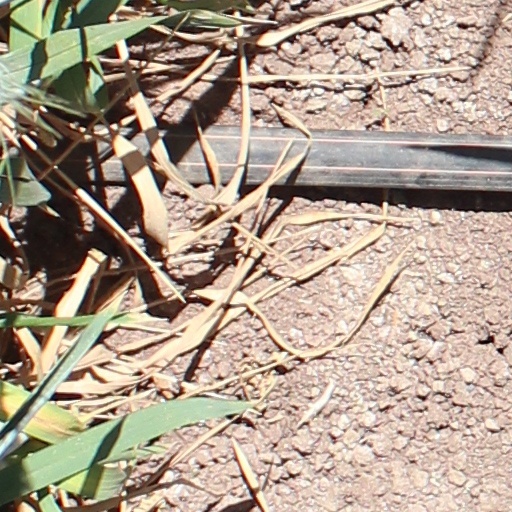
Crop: wheat